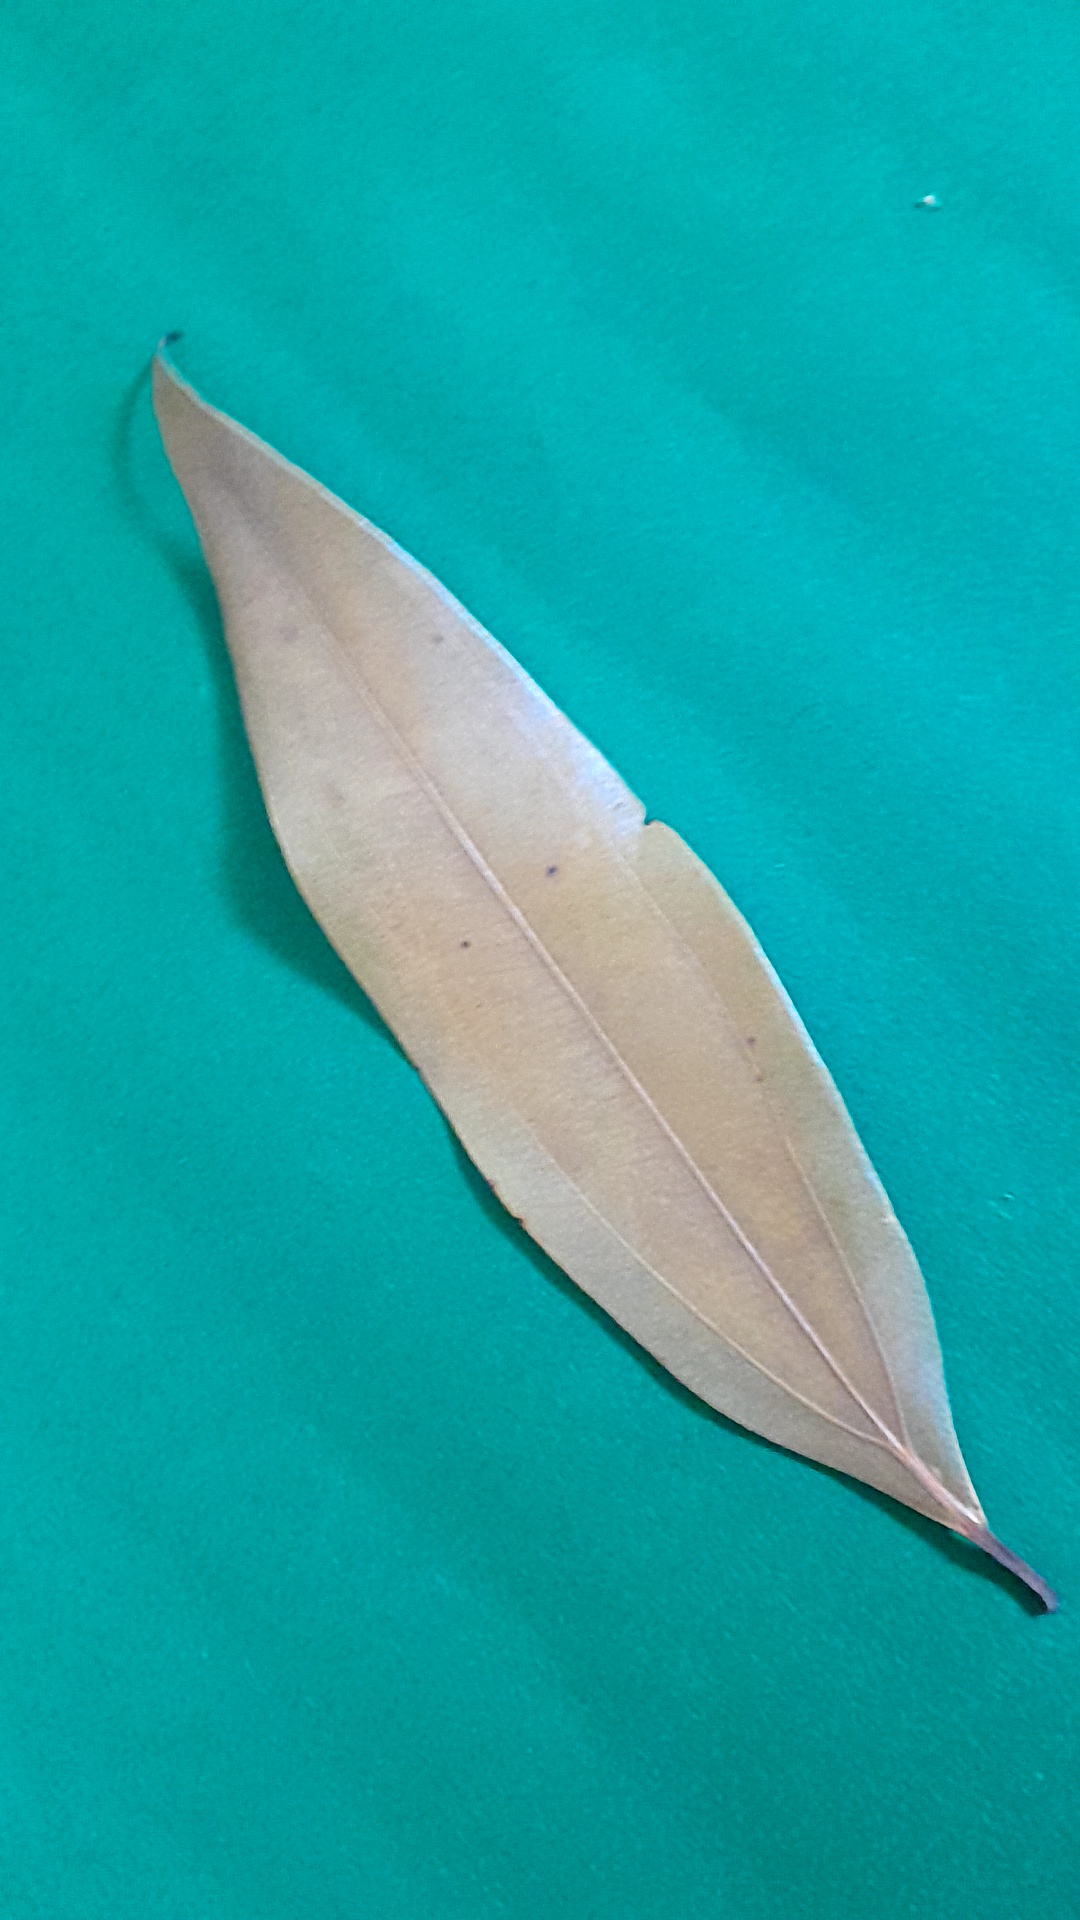
Label: Dry Leaf